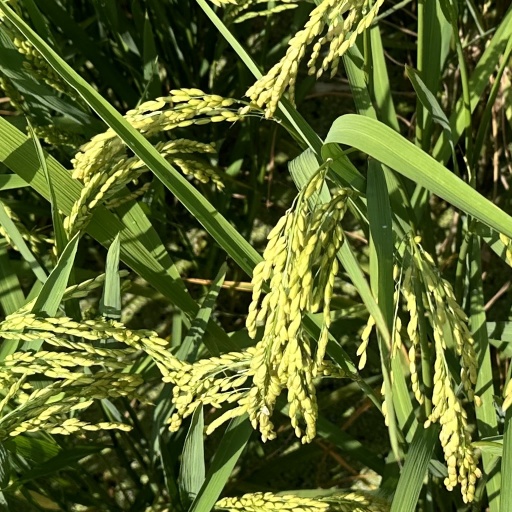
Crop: rice